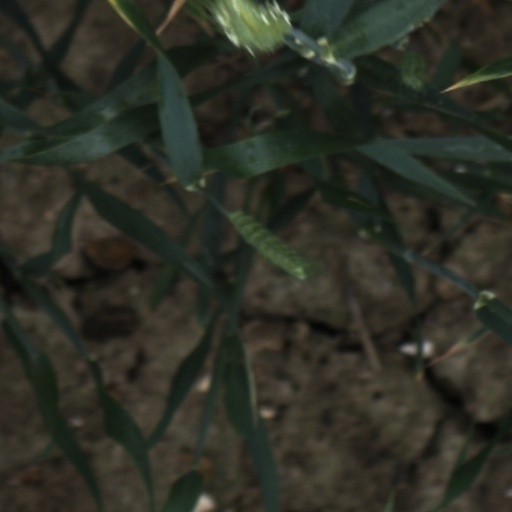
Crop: wheat